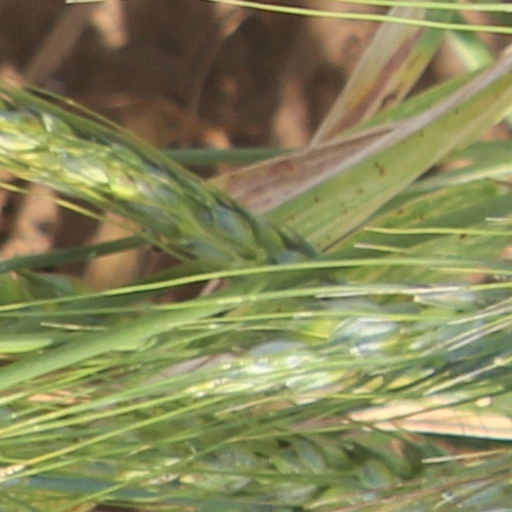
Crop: wheat